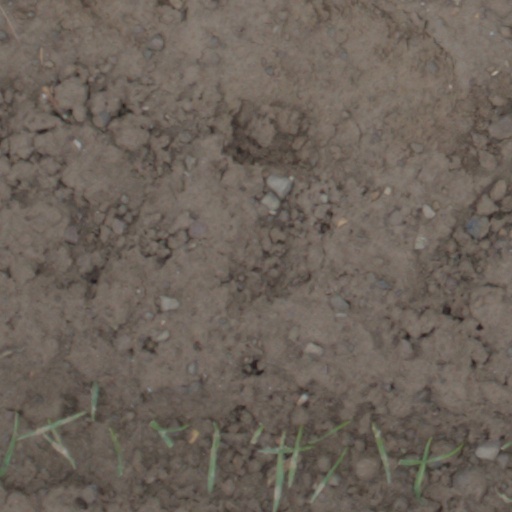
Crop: wheat